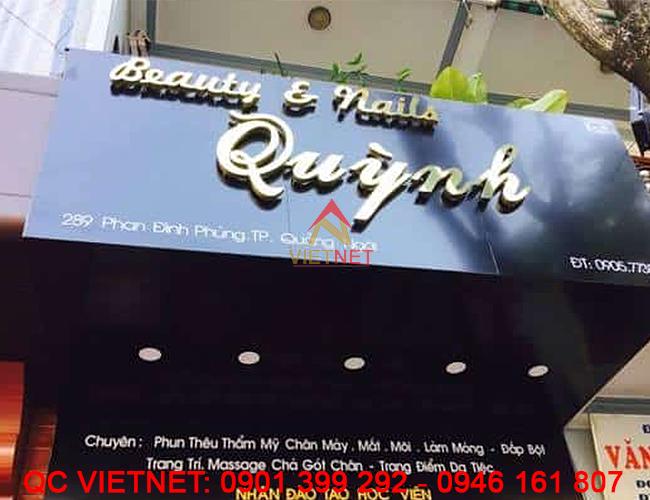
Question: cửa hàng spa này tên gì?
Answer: quỳnh